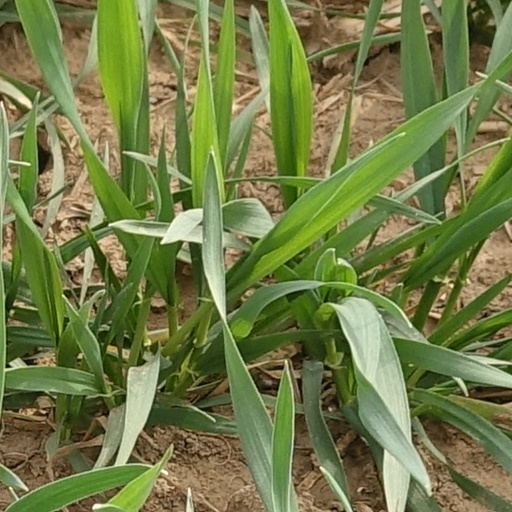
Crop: wheat